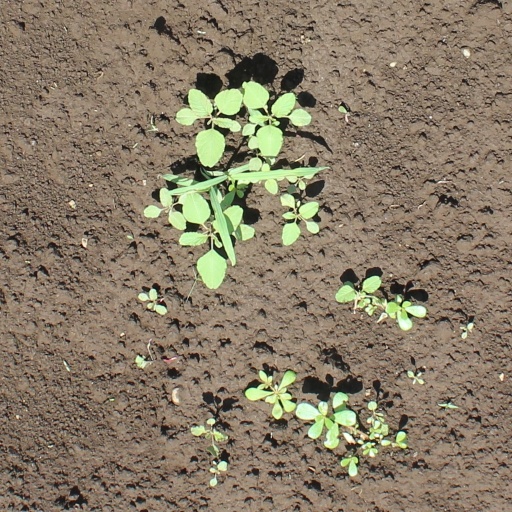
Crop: soybean